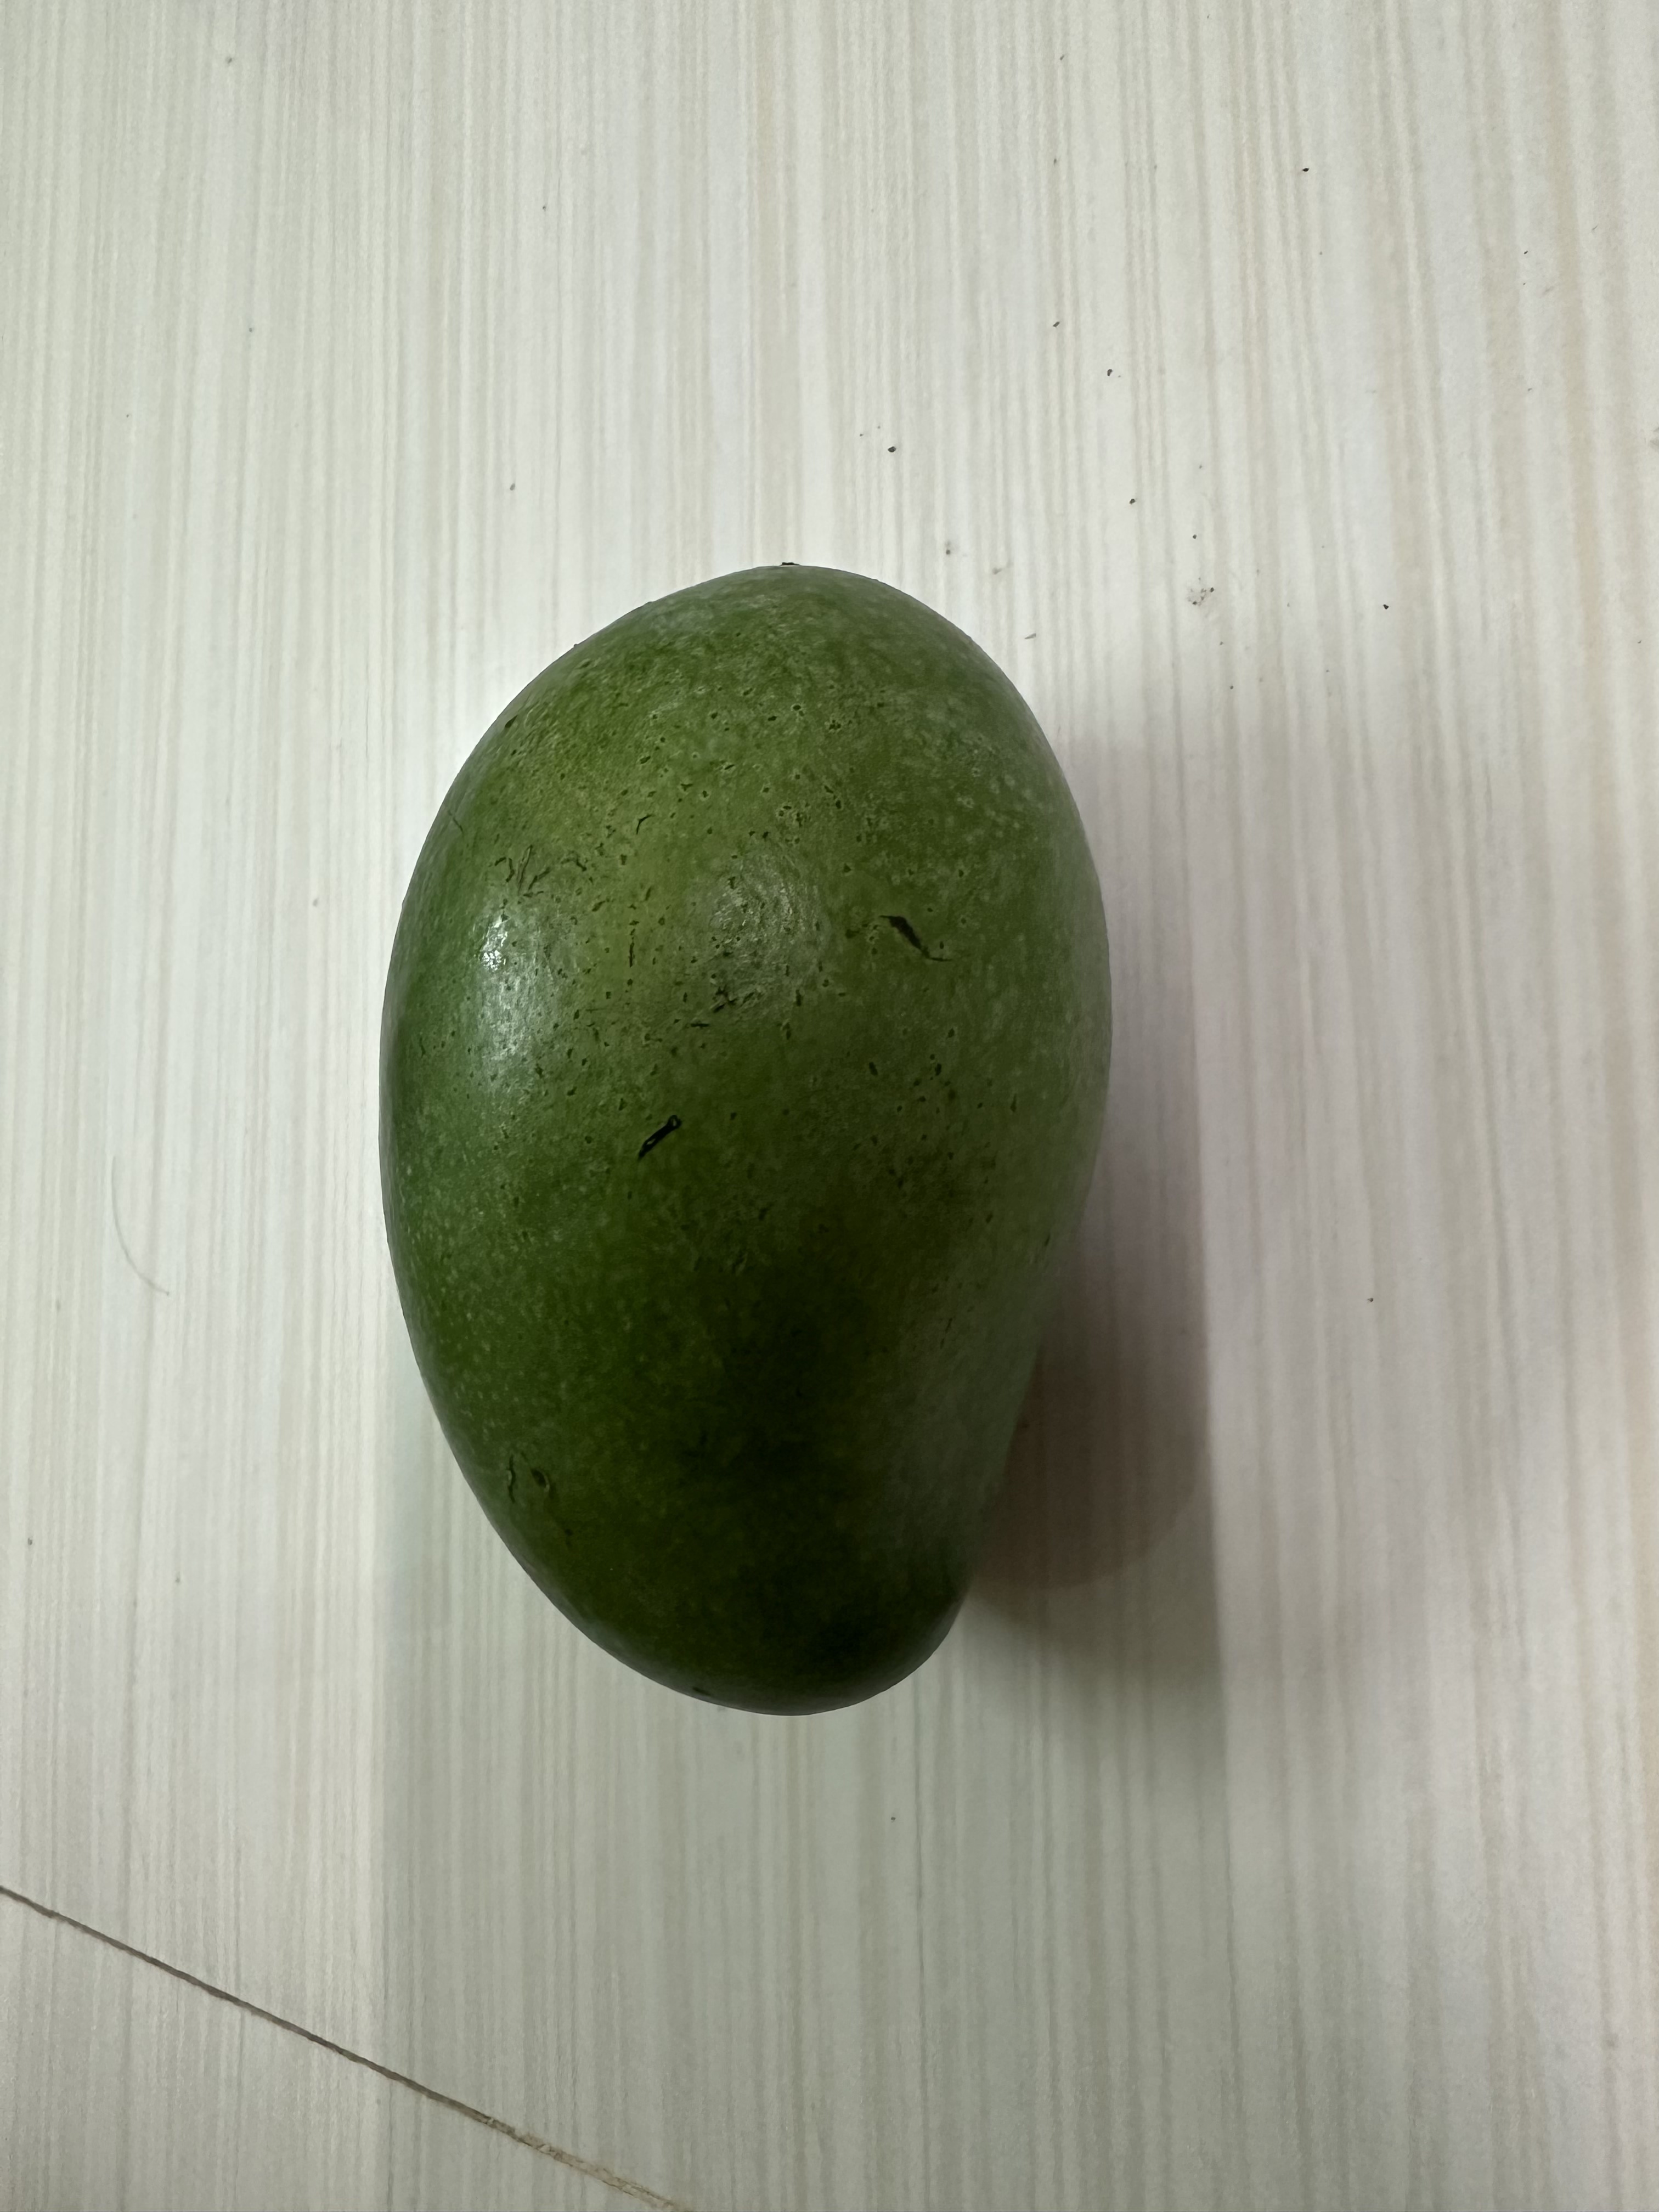
Mango variety: Amrapali